Answer in natural language. Estimate the real world distances between objects in the image. Which object is closer to sandal color derssing table, sixdrawer dresser in gray or colorful landscape painting? Choose between the following options: colorful landscape painting or sixdrawer dresser in gray
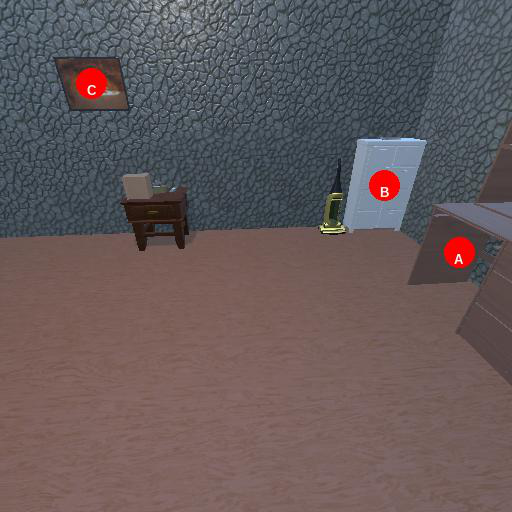
<answer>sixdrawer dresser in gray</answer>